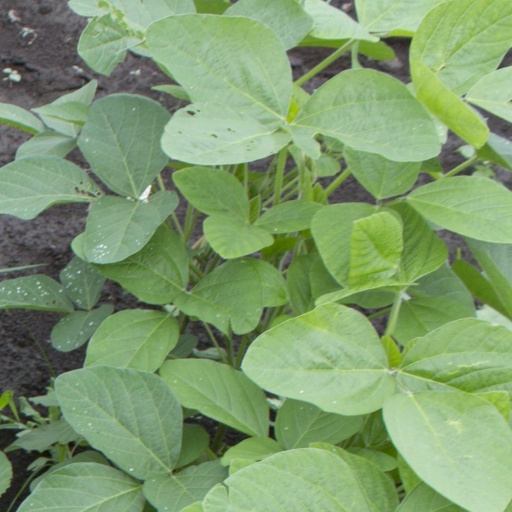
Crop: soybean